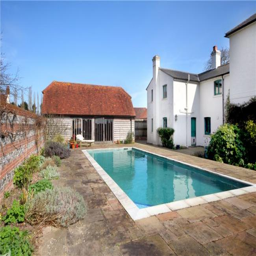
list of top most expensive properties for sale in the area